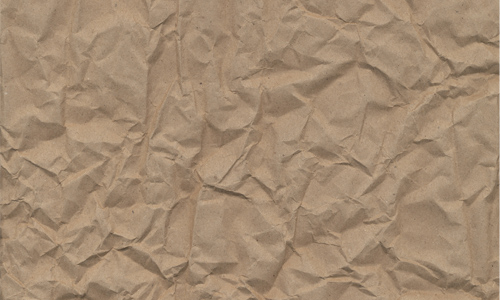
Texture: wrinkled